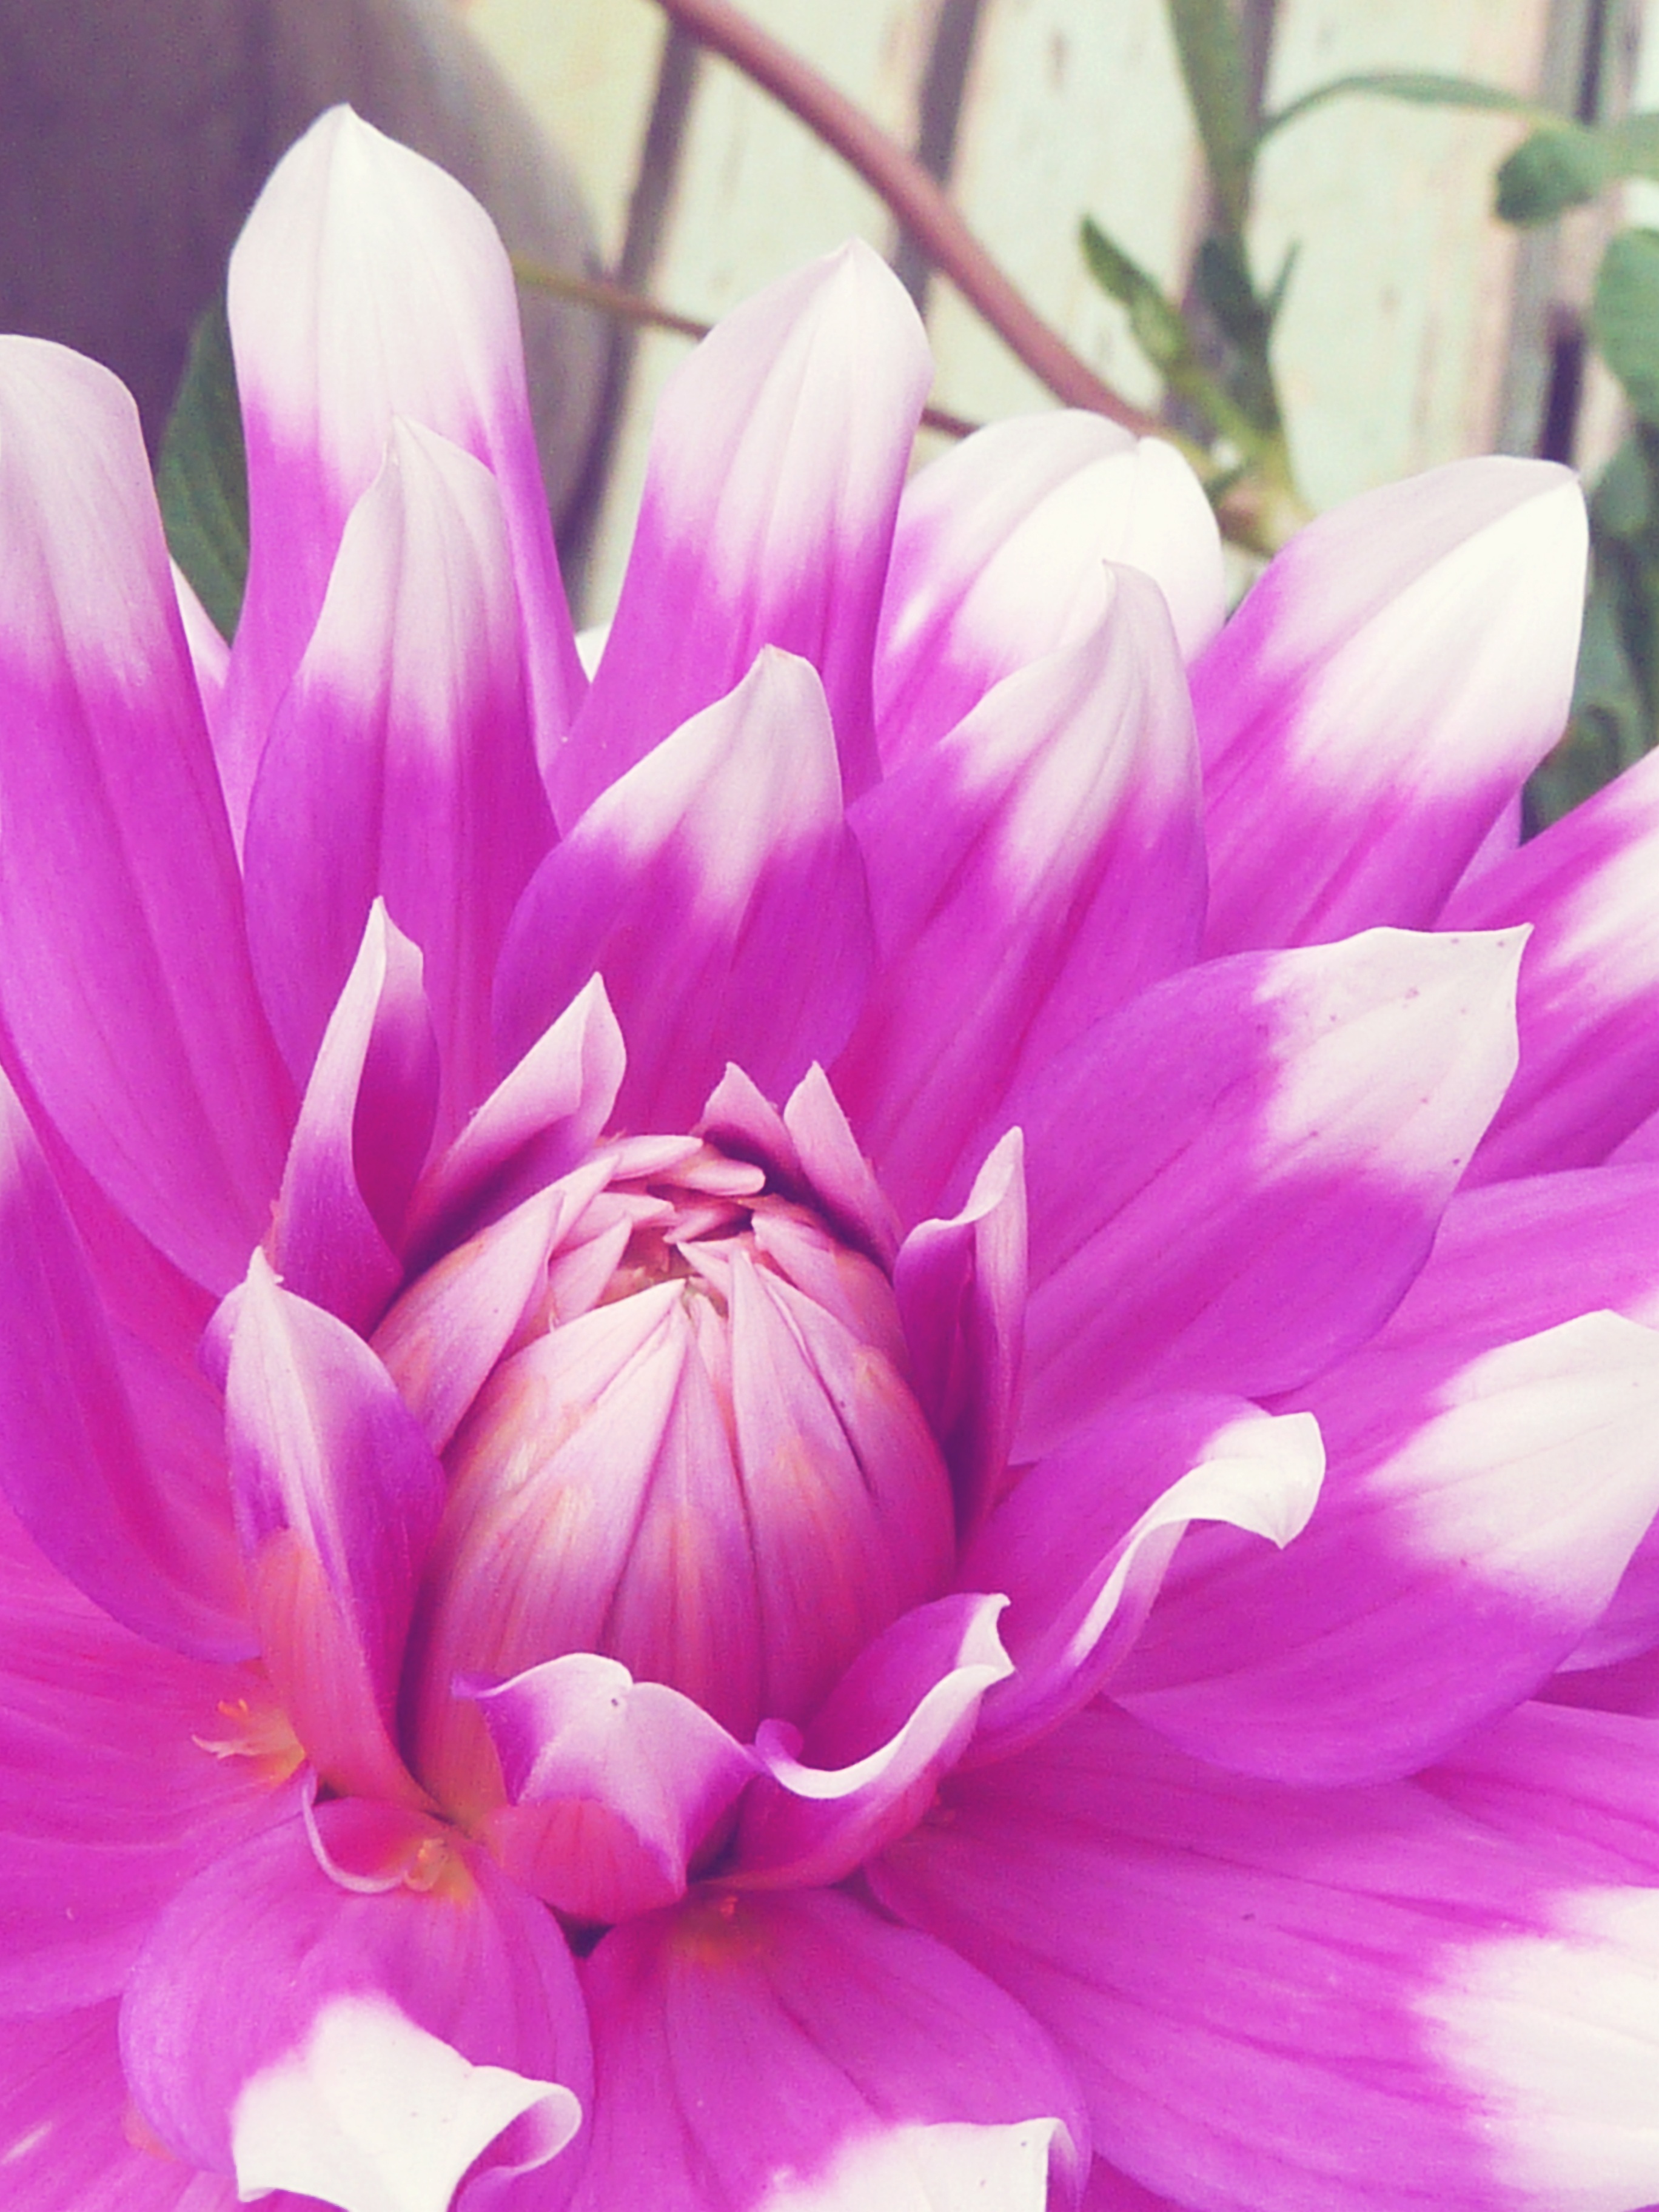
nature, blossom, plant, sunlight, flower, petal, bloom, autumn, garden, pink, aquatic plant, flora, flowers, dahlia, composites, macro photography, flowering plant, daisy family, tuber crop, land plant